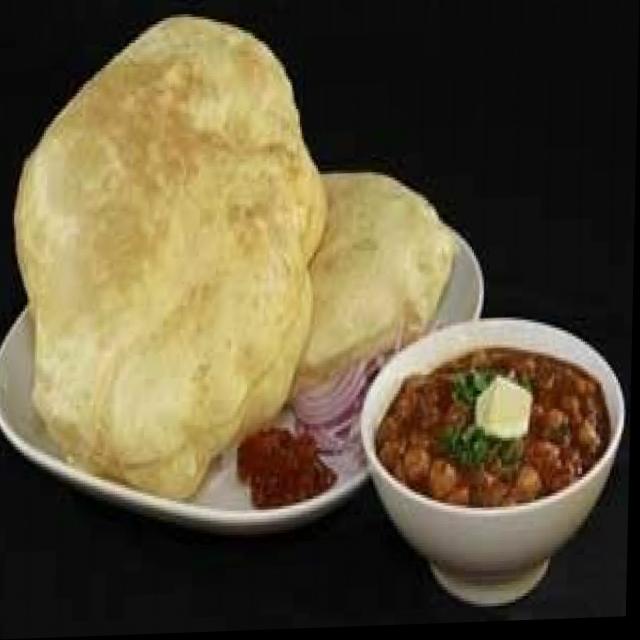
Dish: chole_bhature